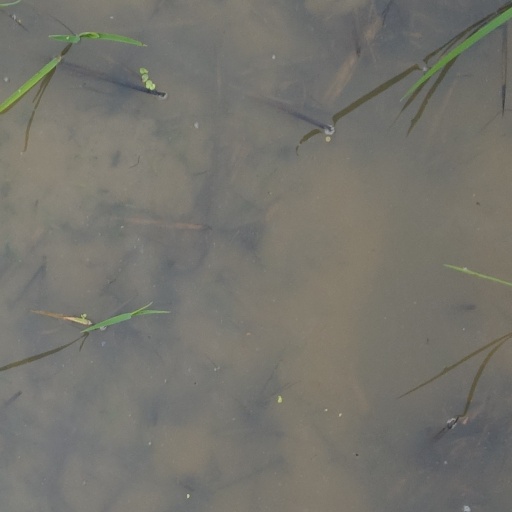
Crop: rice